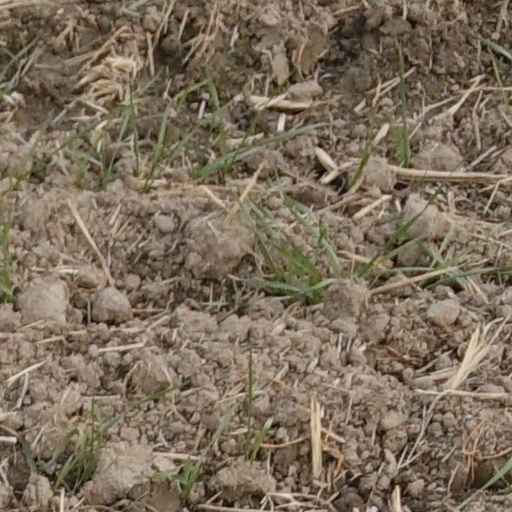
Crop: wheat